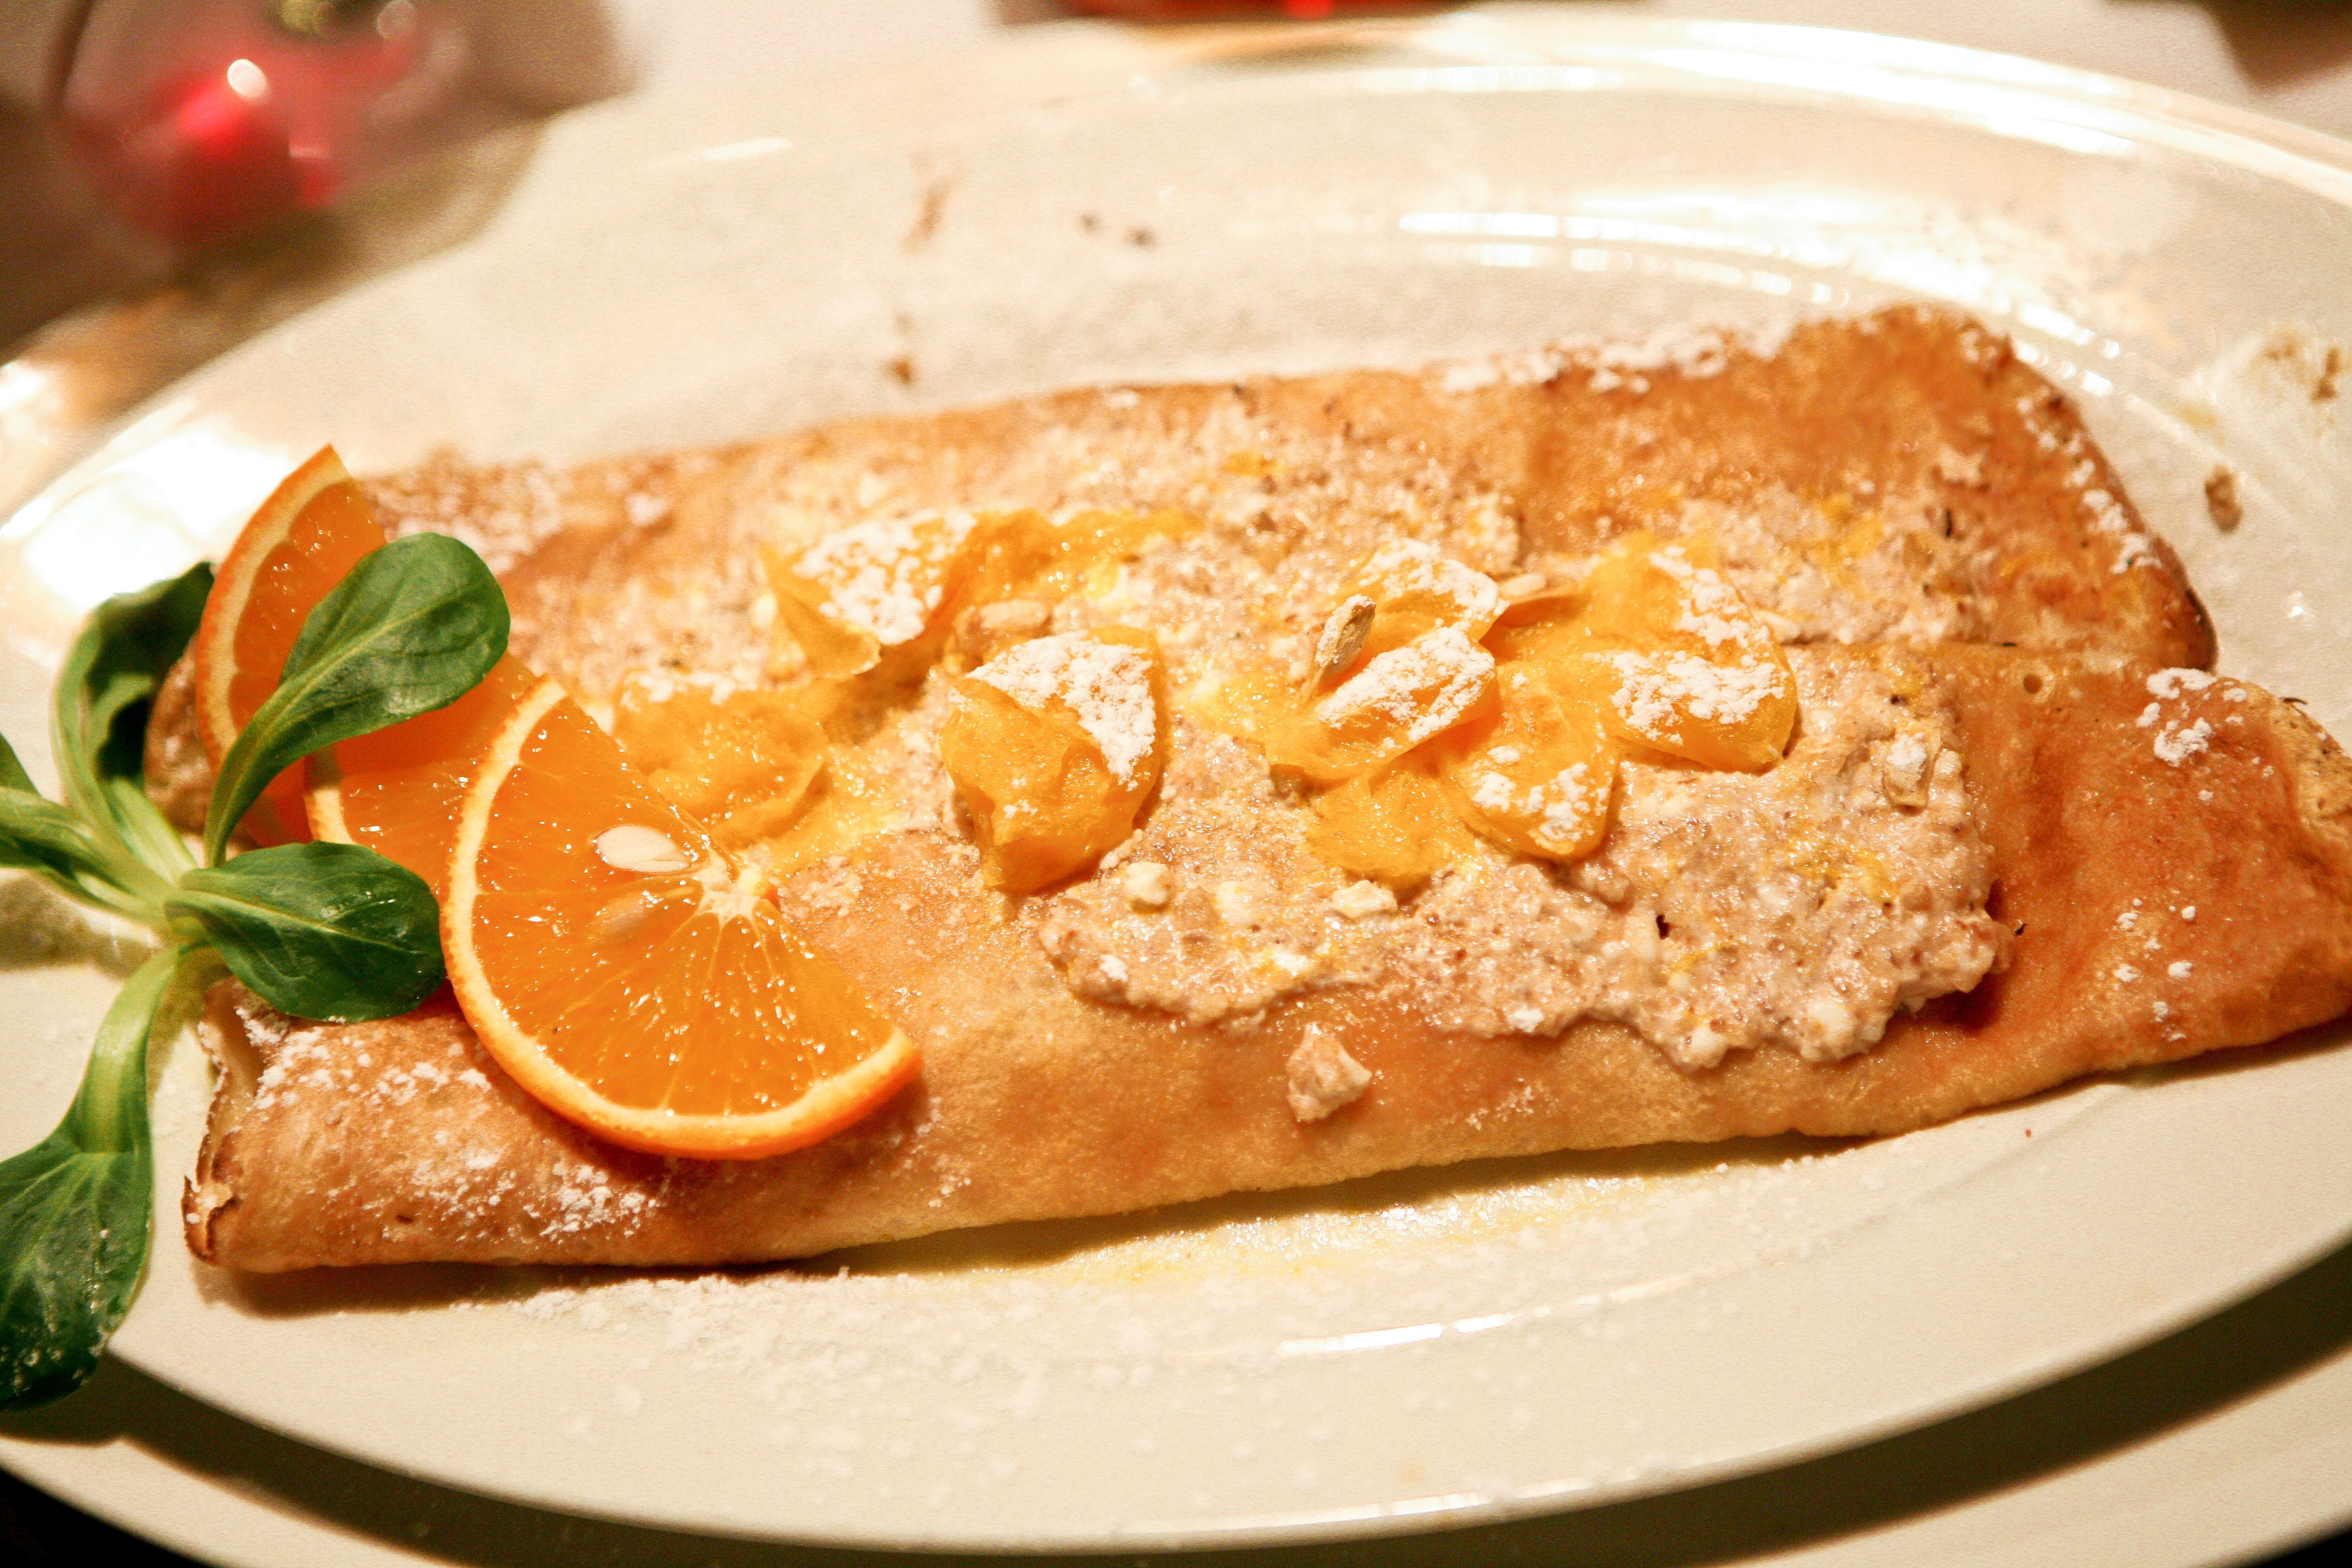
restaurant, dish, meal, food, produce, breakfast, dessert, meat, lunch, cuisine, birthday